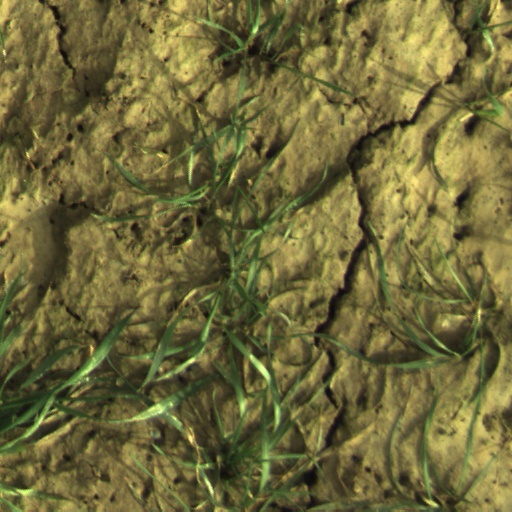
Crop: wheat